Anubroluvaripalem

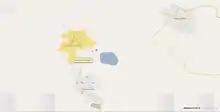
Anubroluvaripalem

Anubrolu Vari Palem starts with a temple followed by the houses. It is a good looking village with cement roads and greenery. Usually people, who are living in the village, live from agriculture and some from local business and jobs. Most of them are very old, as their children were settled somewhere, because of their particular jobs. They encouraged their parents to leave the village and to go with them, but the people refused to leave the village.